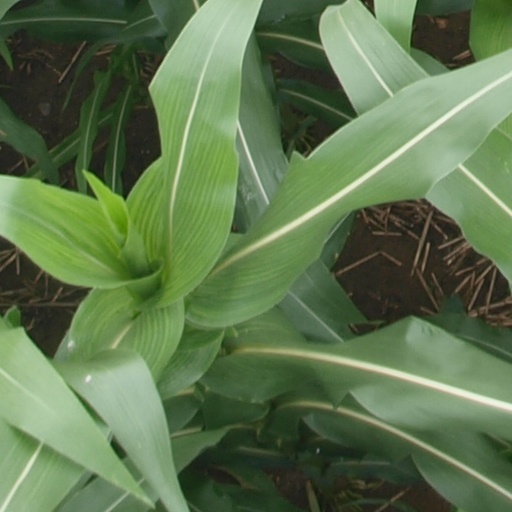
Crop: maize; corn